Ford Building (San Diego)

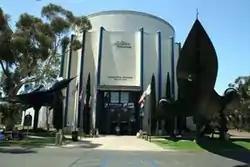
The Ford Building

The Ford Building is a Streamline Moderne structure in Balboa Park in San Diego, California, that serves as the home of the San Diego Air & Space Museum. The building was built by the Ford Motor Company for the California Pacific International Exposition, which was held in 1935 and 1936. The Ford Motor Company built a total of five exposition buildings for the world's fairs. This is the last remaining structure.